Radhanite

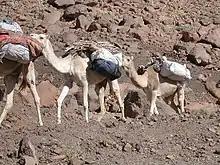
A caravan of dromedaries in Algeria. Much of the Radhanites' overland trade between Tangier and Mesopotamia was by camel.

During the Early Middle Ages, Muslim polities of the Middle East and North Africa and Christian kingdoms of Europe often banned each other's merchants from entering their ports. Privateers of both sides raided the shipping of their adversaries at will. The Radhanites functioned as neutral go-betweens, keeping open the lines of communication and trade between the lands of the old Roman Empire and the Far East. As a result of the revenue they brought, Jewish merchants enjoyed significant privileges under the early Carolingian dynasty in France and throughout the Muslim world, a fact that sometimes vexed local Church authorities.